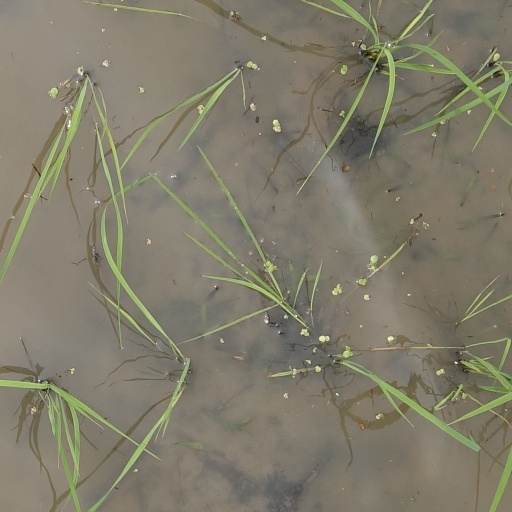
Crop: rice